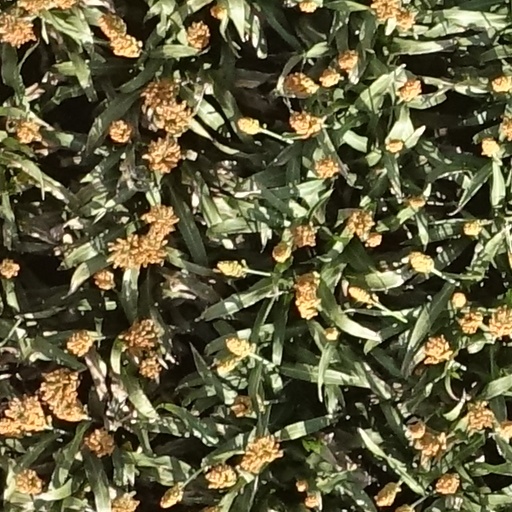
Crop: sorghum